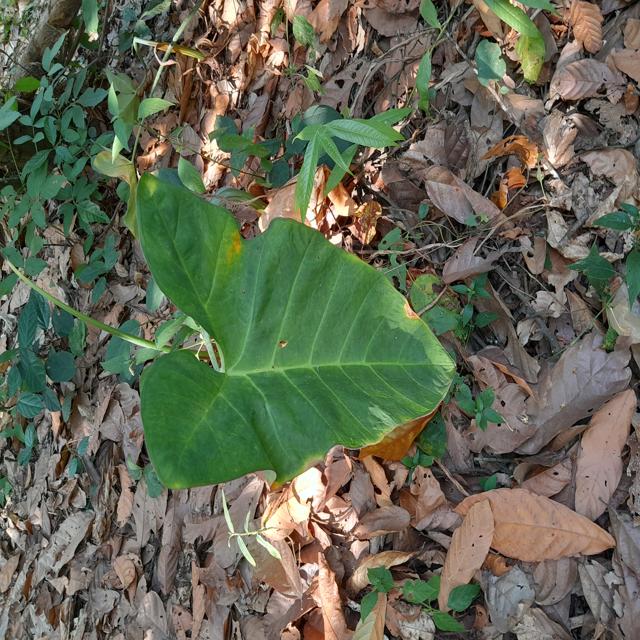
Label: Early_Blight